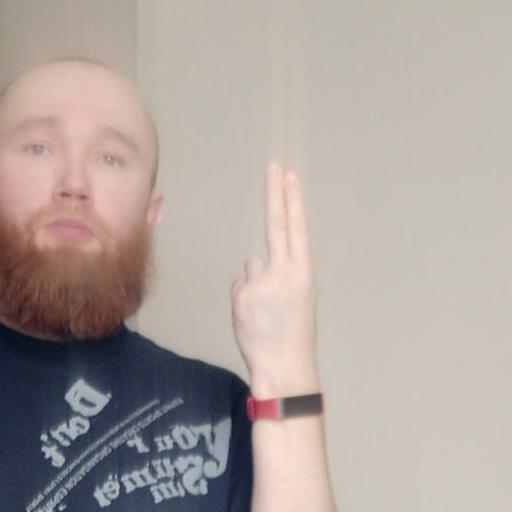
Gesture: two_up_inverted